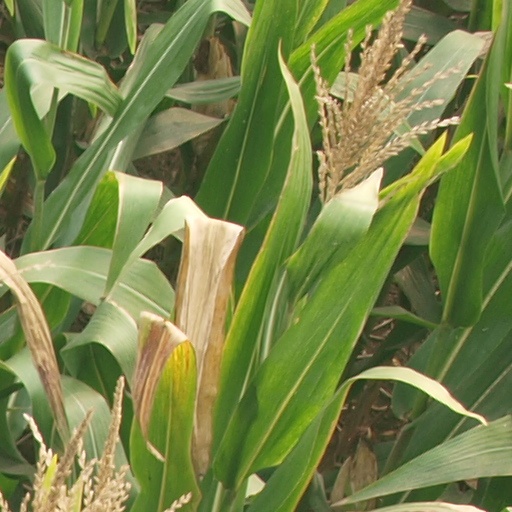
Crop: maize; corn